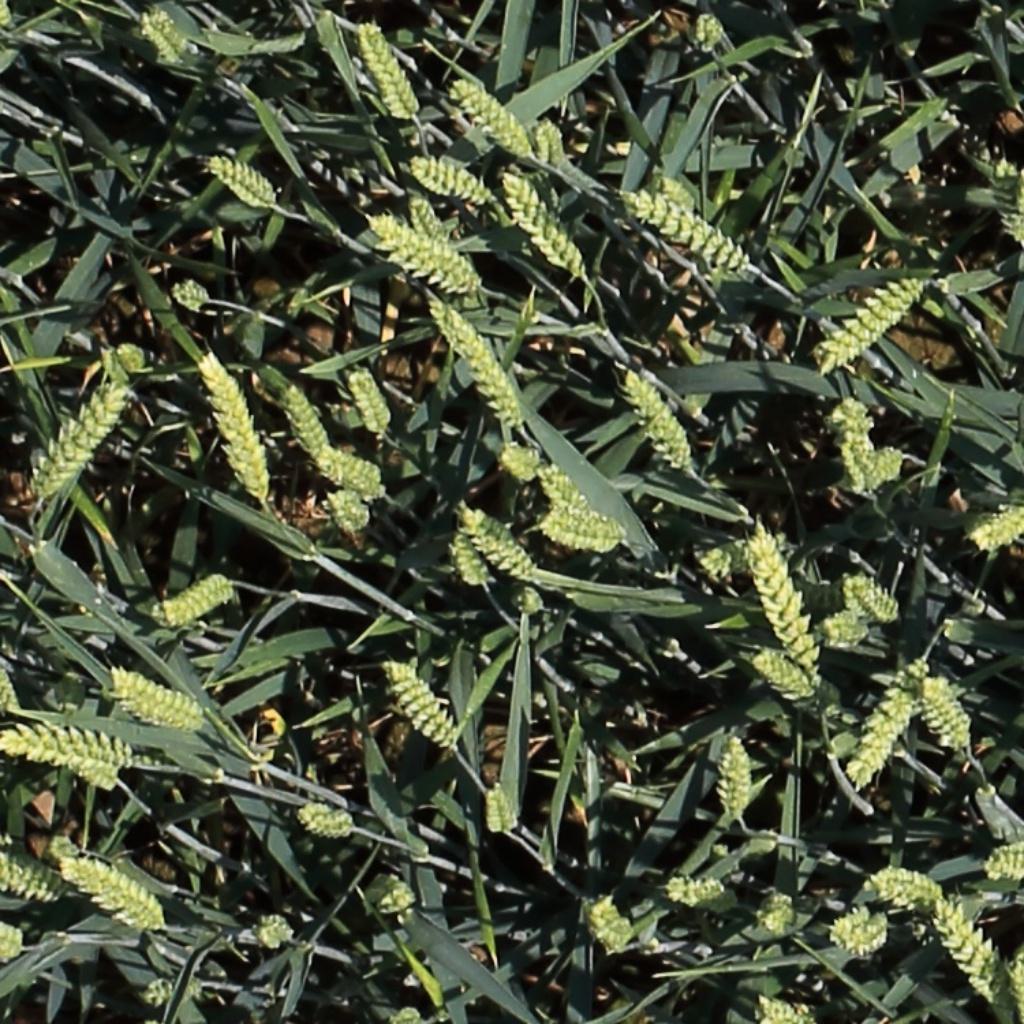
Country: Switzerland
Location: Usask
Wheat development stage: Filling